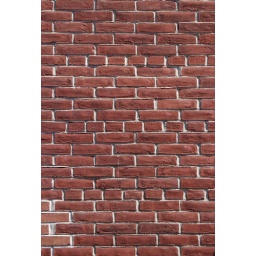
The exterior wall of the St. Lawrence Market in downtown Toronto. The market was built in 1905.